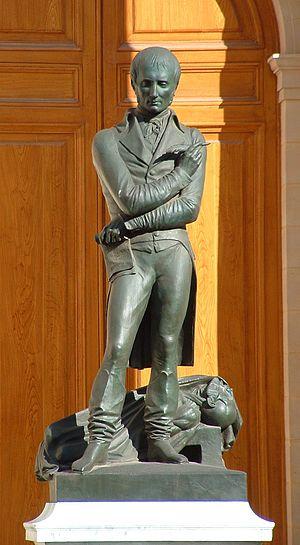
Marie François Xavier Bichat, né le 14 novembre 1771 à Thoirette et mort le 22 juillet 1802 à Paris, est un médecin et anatomo-pathologiste français.
Pierre-Jean David, dit David d’Angers, né à Angers le 12 mars 1788 et mort à Paris le 6 janvier 1856, est un sculpteur et médailleur français, représentatif du romantisme dans la sculpture française du XIXᵉ siècle.